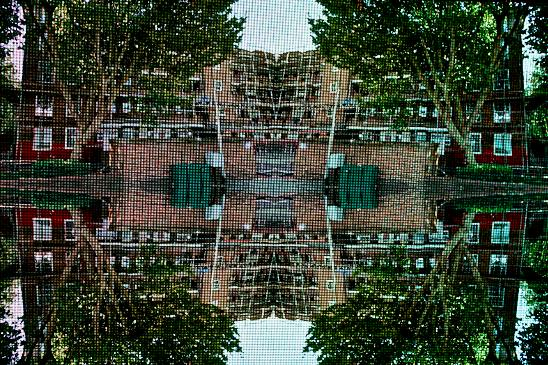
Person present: No